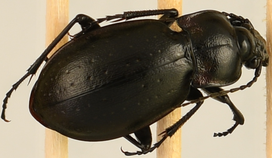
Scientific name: Carabus nemoralis nemoralis
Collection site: University of Notre Dame Environmental Research Center NEON (UNDE), plot UNDE_012